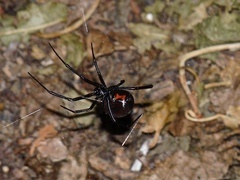
Species: Lactrodectus_hesperus